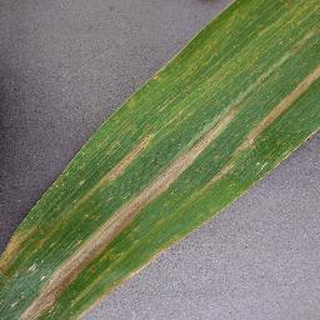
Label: corn_northern_leaf_blight